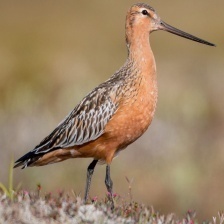
Species: BAR-TAILED GODWIT
Scientific name: LIMOSA LAPPONICA